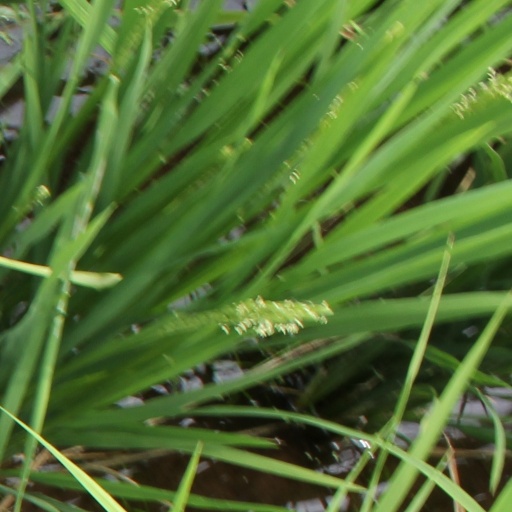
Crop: rice